Daniel Dumaresq

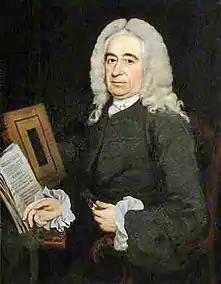
Dumaresq in 1747

Daniel Dumaresq FRS (1712 – 28 October 1805) was an educational consultant to Russian and Polish monarchs.